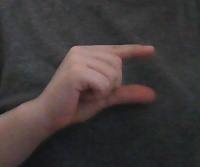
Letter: dal